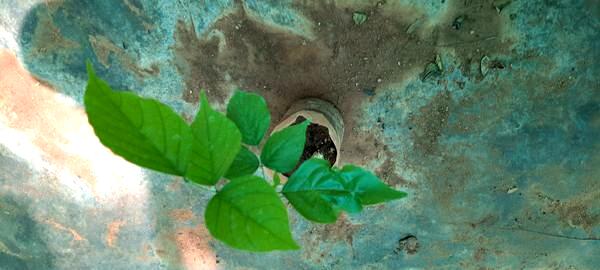
Plant: Honge